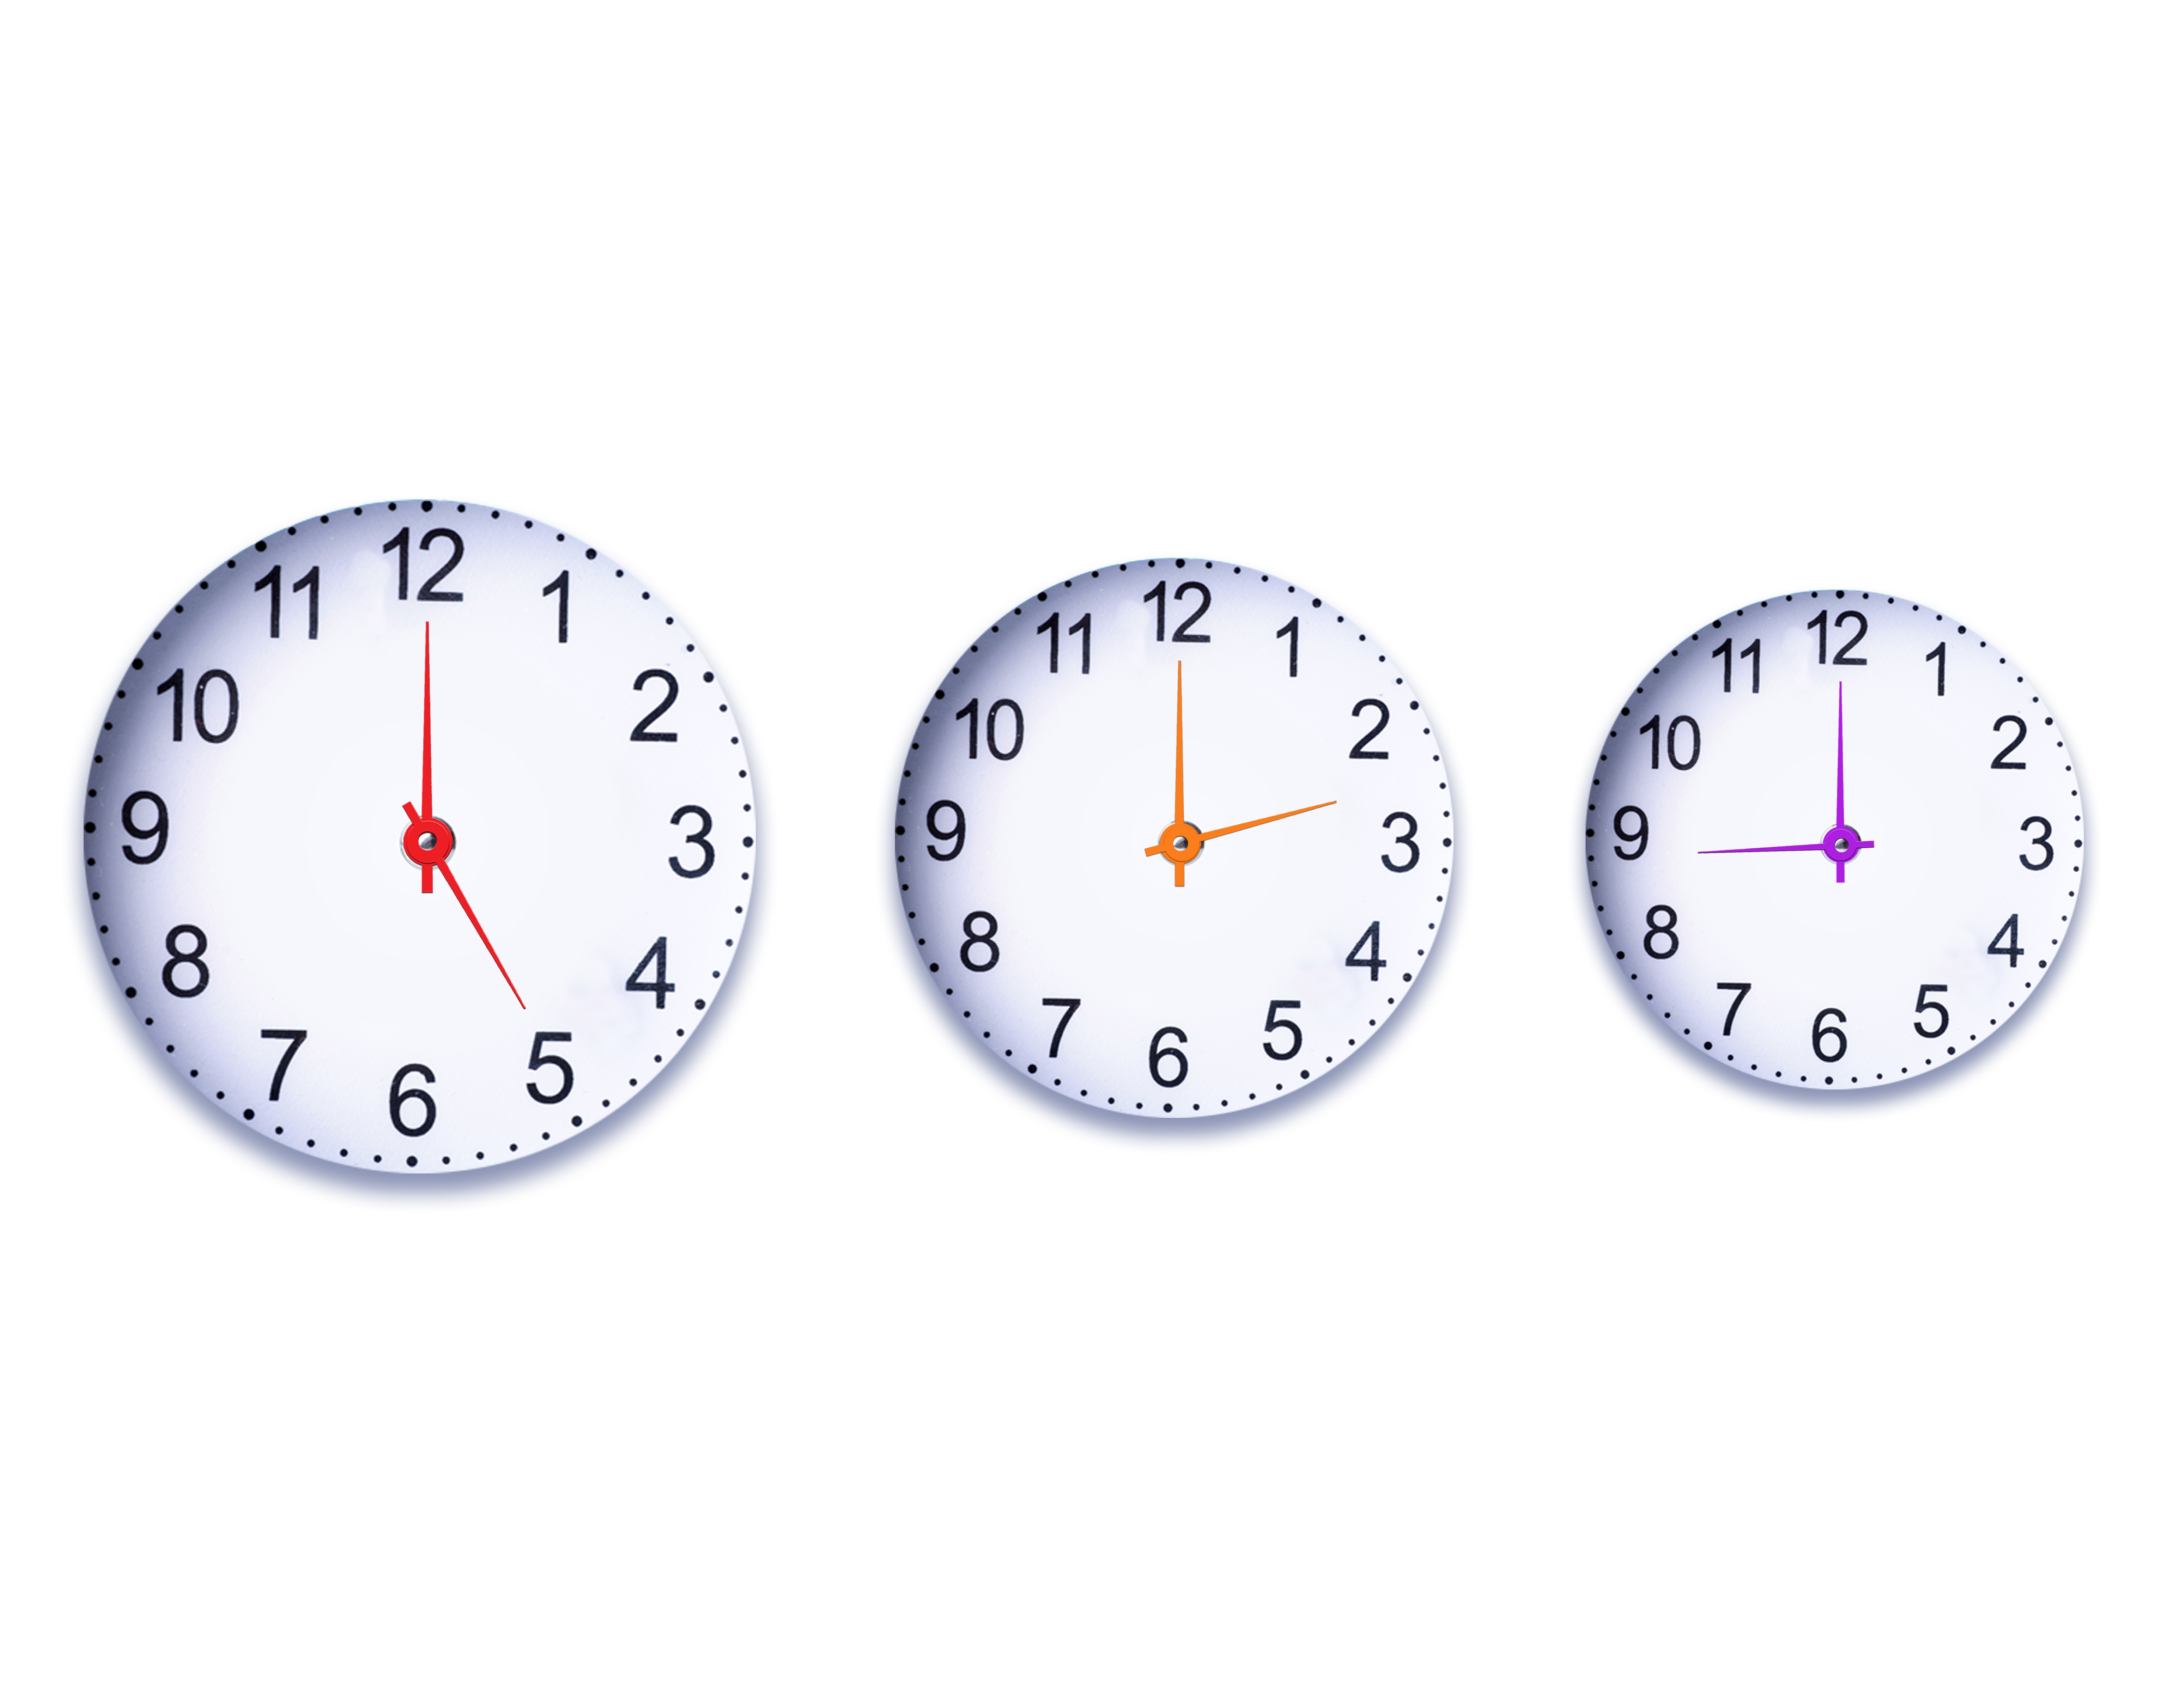
watch, white, clock, time, gauge, picture, white background, free image